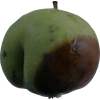
Label: Apple 12